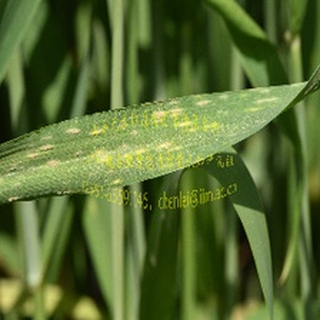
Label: wheat_mildew